Kendleton, Texas

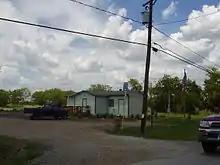
City hall

At the 2000 census, there were 466 people, 178 households and 116 families residing in the city. The population density was . There were 209 housing units at an average density of . The racial makeup of the city was 12.45% White, 78.97% African American, 0.21% Pacific Islander, 5.15% from other races, and 3.22% from two or more races. Hispanic or Latino of any race were 15.24% of the population.